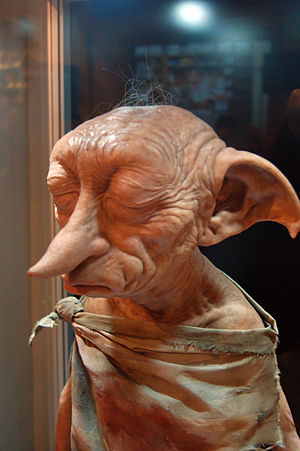
Husalf / Dobby
Husalfer er fiktive, magiske figurer fra J.K. Rowlings Harry Potter-univers.